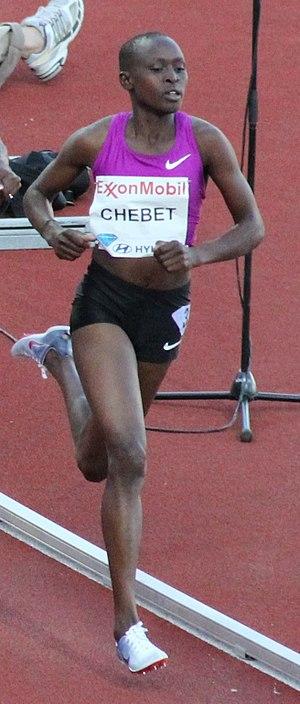
Winny Chebet est une athlète kényane, spécialiste du 800 mètres.